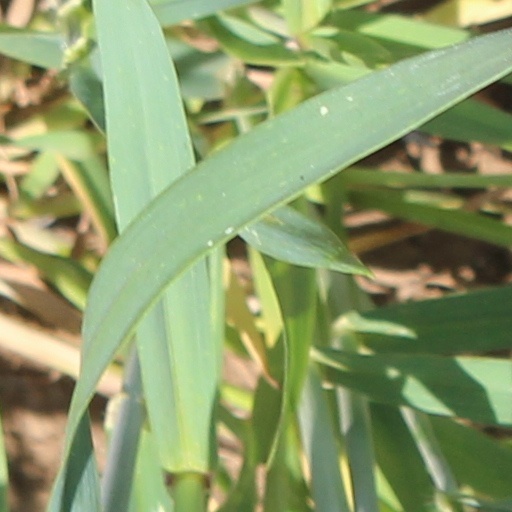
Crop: wheat